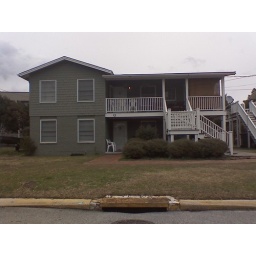
mama's old house in wrightsville beach nc